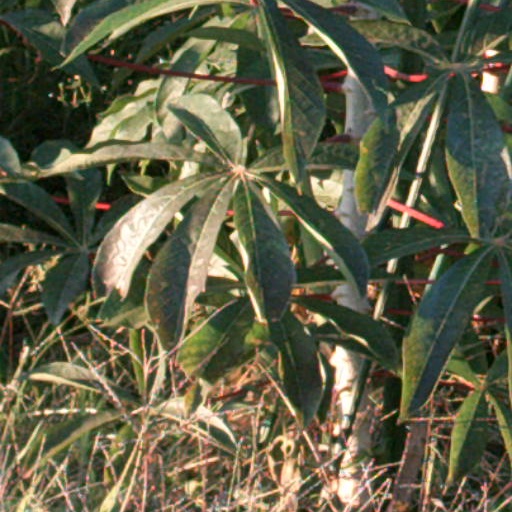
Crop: cassava